Ferdinand Albin Pax

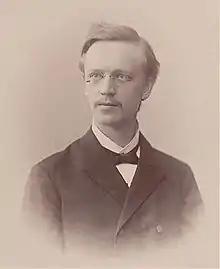

Ferdinand Albin Pax (26 July 1858 – 1 March 1942) was a German botanist specializing in spermatophytes. A collaborator of Adolf Engler, he wrote several monographs and described several species of plants and animals from Silesia and the Carpathians. He was a professor at Wrocław University from 1893. His son Ferdinand Albert Pax (1885–1964) was a noted zoologist.